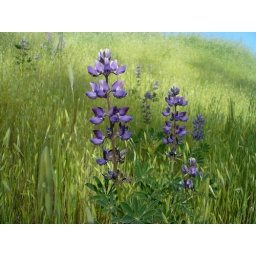
hiking in irvine - turtle rock